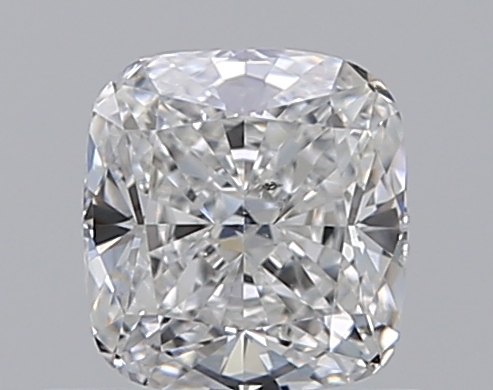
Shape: cushion
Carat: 0.56
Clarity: VS2
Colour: E
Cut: EX
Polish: EX
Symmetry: EX
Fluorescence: N
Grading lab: GIA
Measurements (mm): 4.88 x 4.57 x 2.92